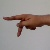
The image shows a hand gesture representing the letter 'P' in Indian Sign Language.